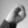
ASL letter: O